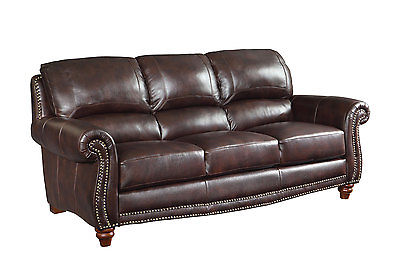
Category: sofa